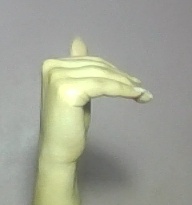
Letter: khaa